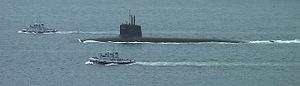
Le Terrible (S619) est le quatrième sous-marin nucléaire lanceur d'engins français de la classe Le Triomphant.
Un sous-marin est un navire submersible capable de se déplacer en surface et sous l'eau ; il se distingue ainsi des autres bateaux et navires qui se déplacent uniquement à la surface, et des bathyscaphes qui se déplacent principalement selon l'axe vertical.
Dans la liste des sous-marins nucléaires en service dans le monde en 2013, on distingue trois grands types de sous-marins nucléaires :
Au sein de la Marine française, la Force océanique stratégique est la composante navale des Forces Nucléaires Stratégiques. Depuis 1999 et la dissolution de la dernière escadrille de sous-marins à propulsion classique, elle est devenue synonyme des Forces sous-marines dont le commandant commande l'ensemble des sous-marins nucléaires avec l'escadrille des sous-marins nucléaires d'attaque.